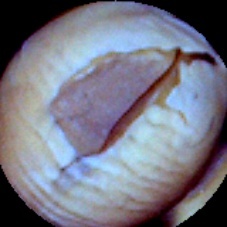
Label: Broken